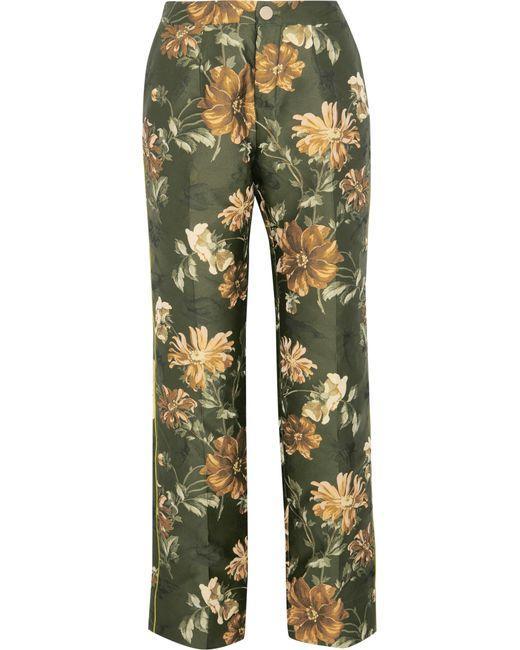
Slim Fit schwarze Hose mit Blumendruck für Damen